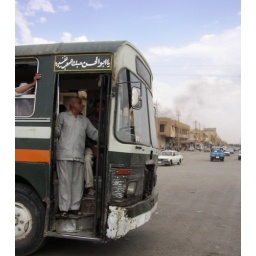
Some buses were still running in June 2003. - P6040150